Pieter Mulier II

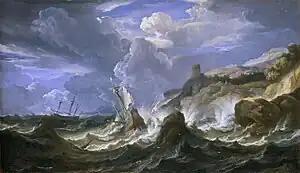
A Ship Wrecked in a Storm off a Rocky Coast

Cavalier Pietro Tempesta, or Pieter Mulier II (1637 – 29 June 1701) was a Dutch Golden Age painter active in the Papal States.